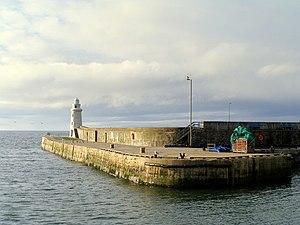
Le phare de Macduff est un phare construit au bout de la jetée du port de Macduff, en baie de Banff dans l'ancien comté d'Aberdeenshire maintenant intégré dans le Grampian, au nord-est de l'Écosse. Il est géré par l'autorité portuaire locale d'Aberdeenshire.